Nigel Kennedy

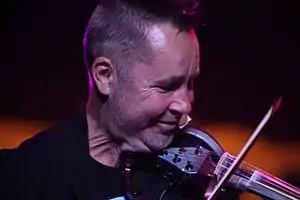
Kennedy performing in 2010

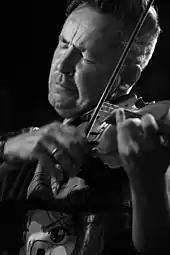
Nigel Kennedy Szczawnica – Jaworki, Poland

Nigel Kennedy (born 28 December 1956) is an English violinist and violist.